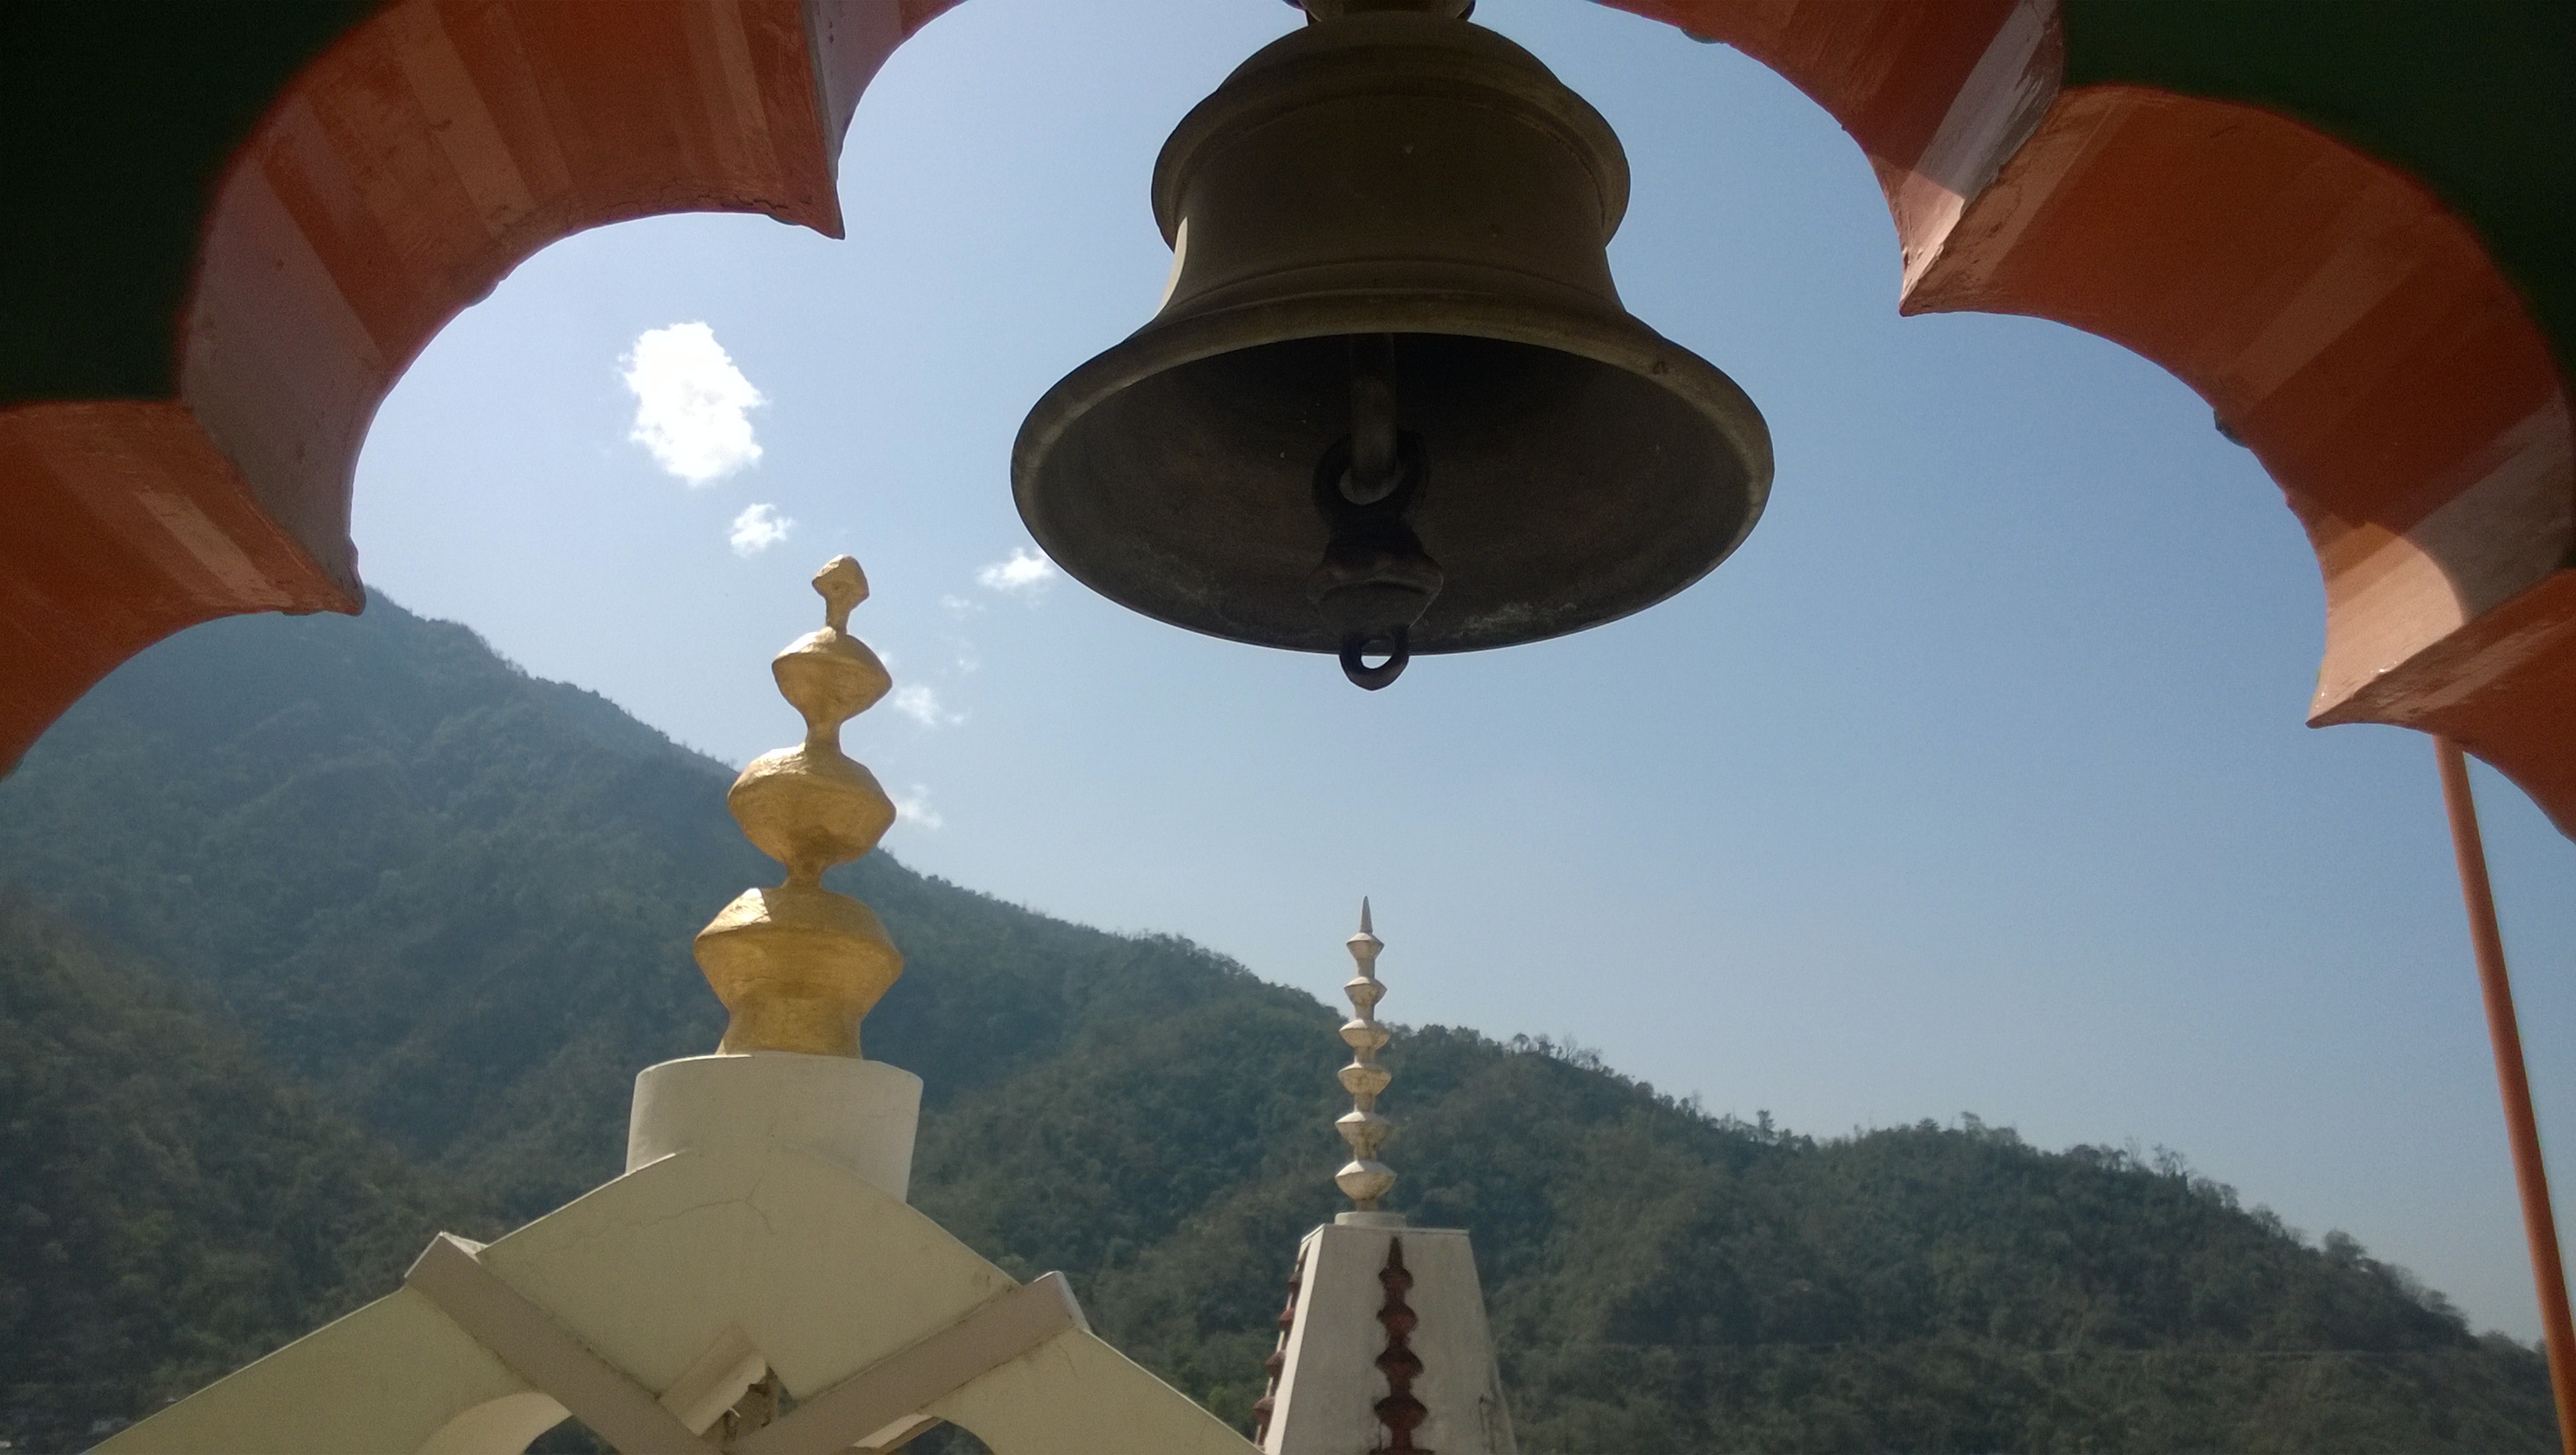
bell, atmosphere of earth